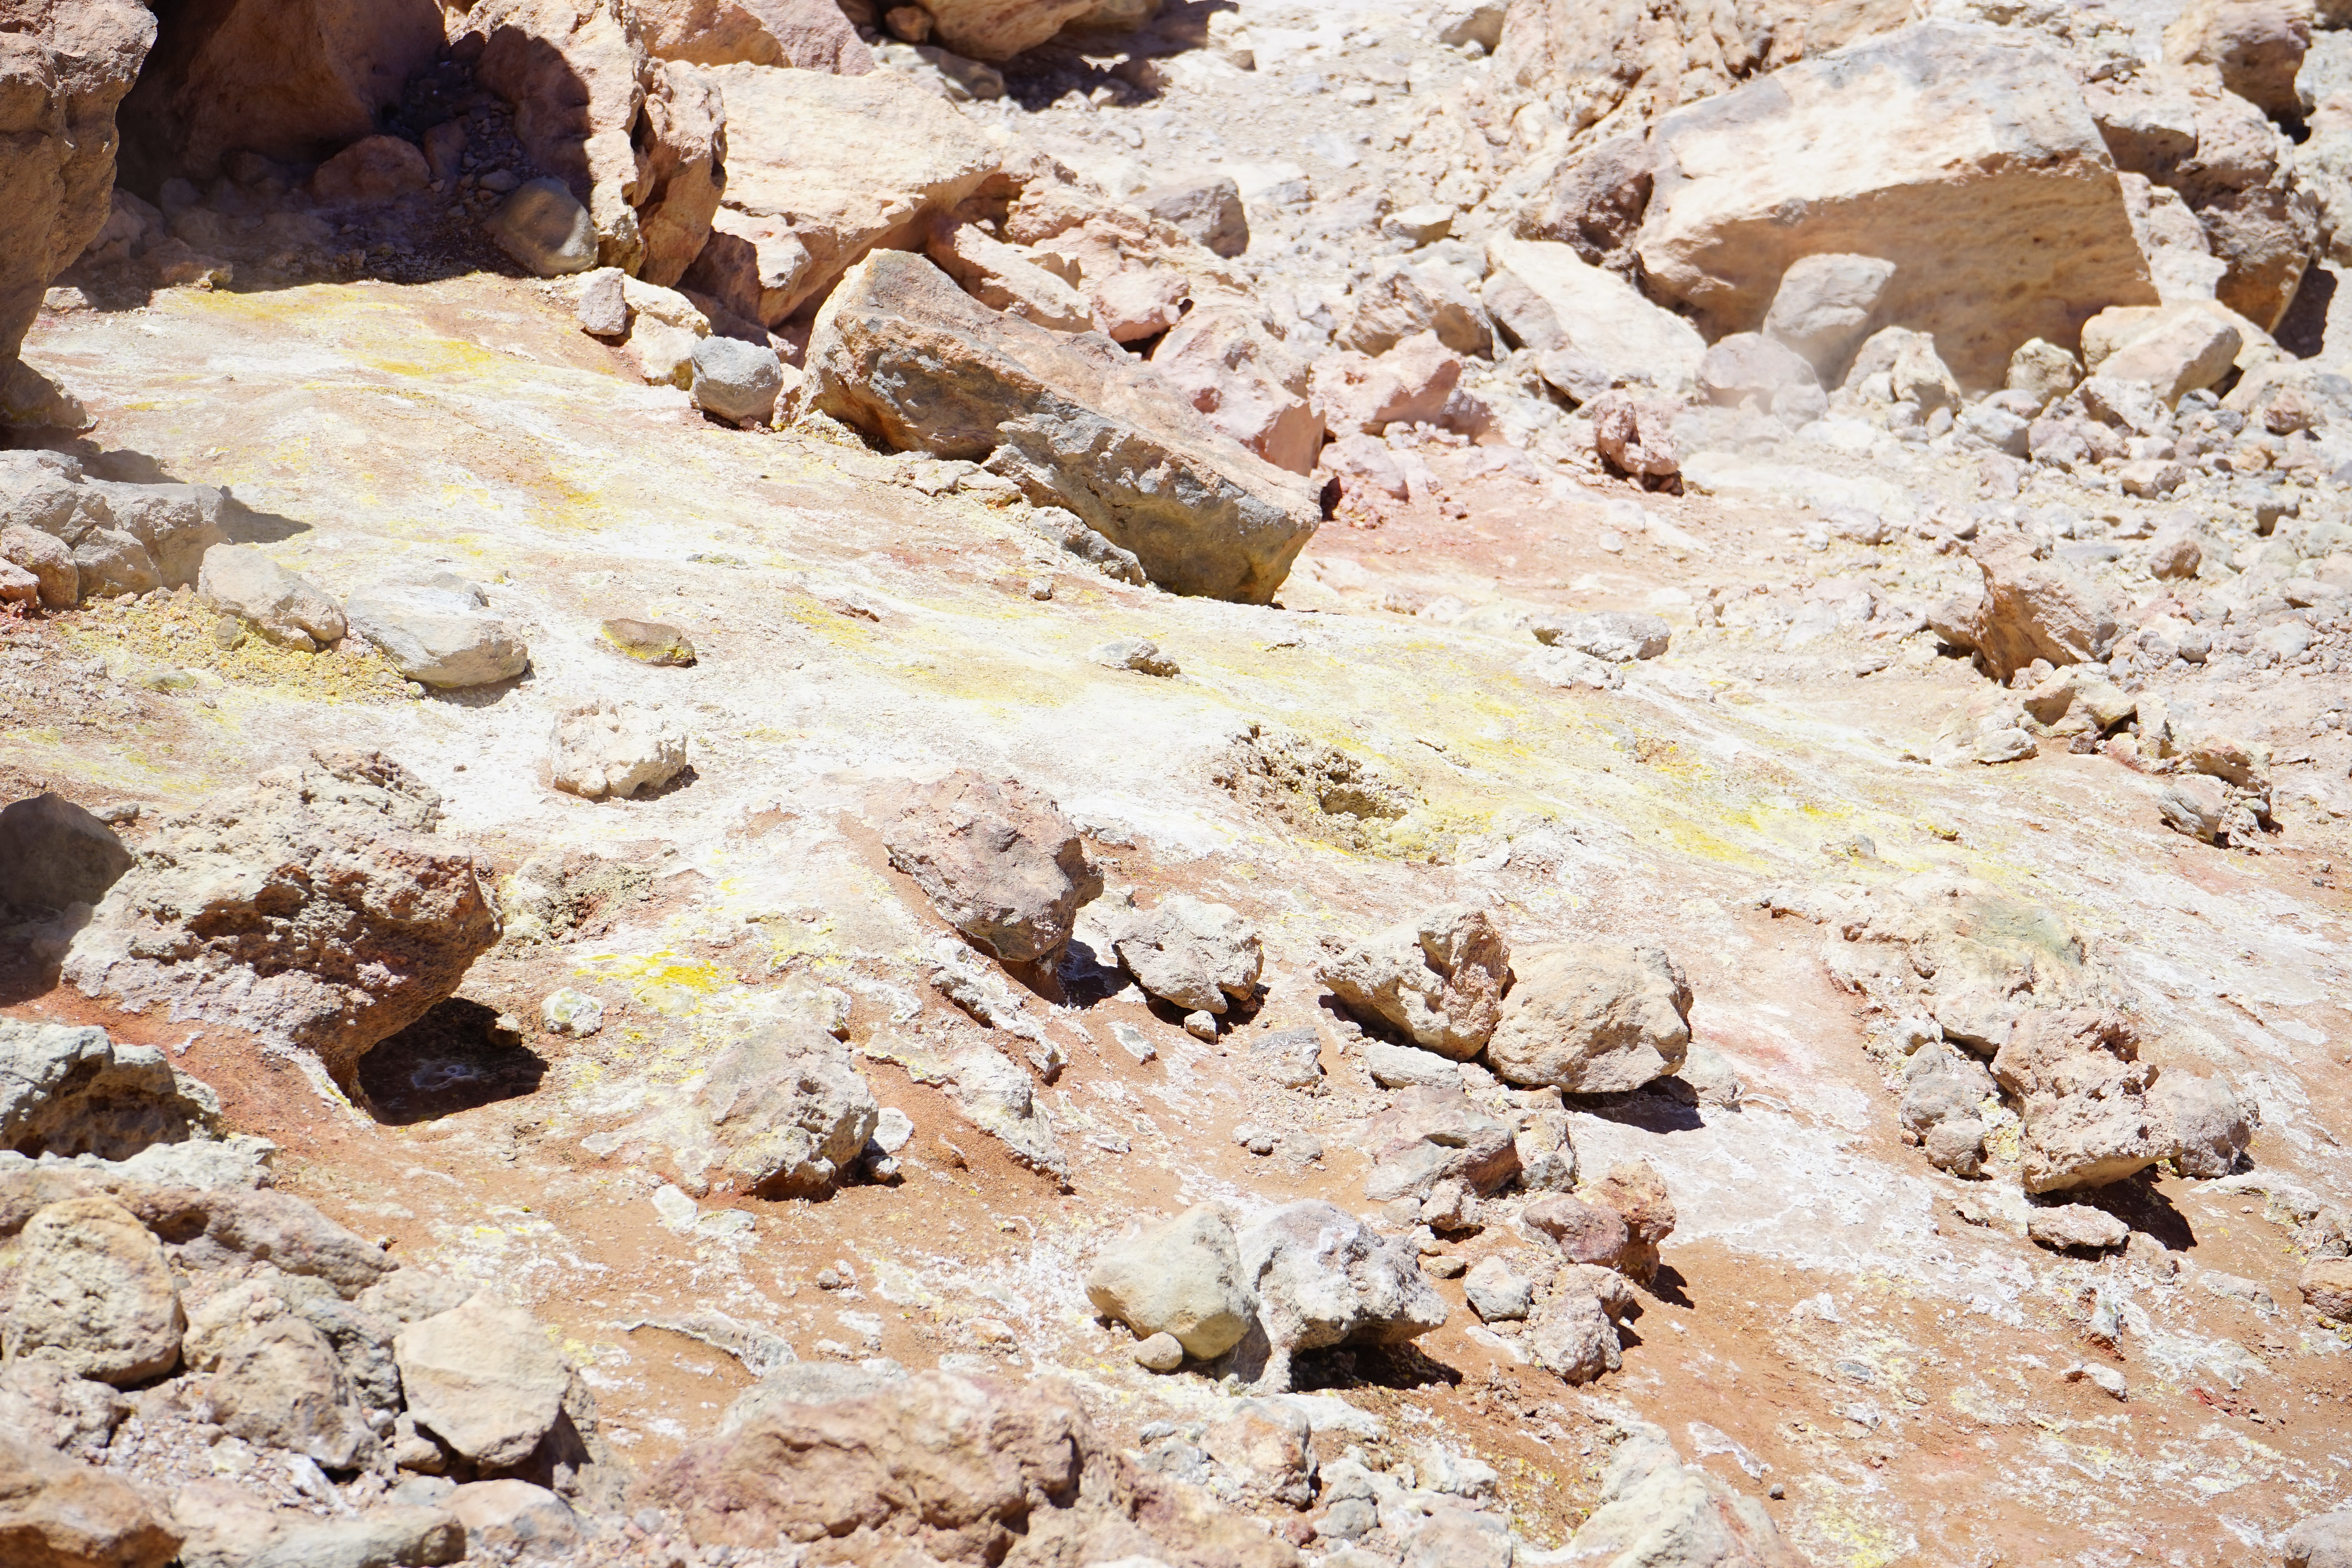
rock, mud, volcano, soil, crater, material, summit, geology, boulder, tenerife, lava, volcanic, wadi, sulfur, canary islands, teide, volcanic crater, teide national park, lava field, pico del teide, teyde, sulfur vapor, sulphur field